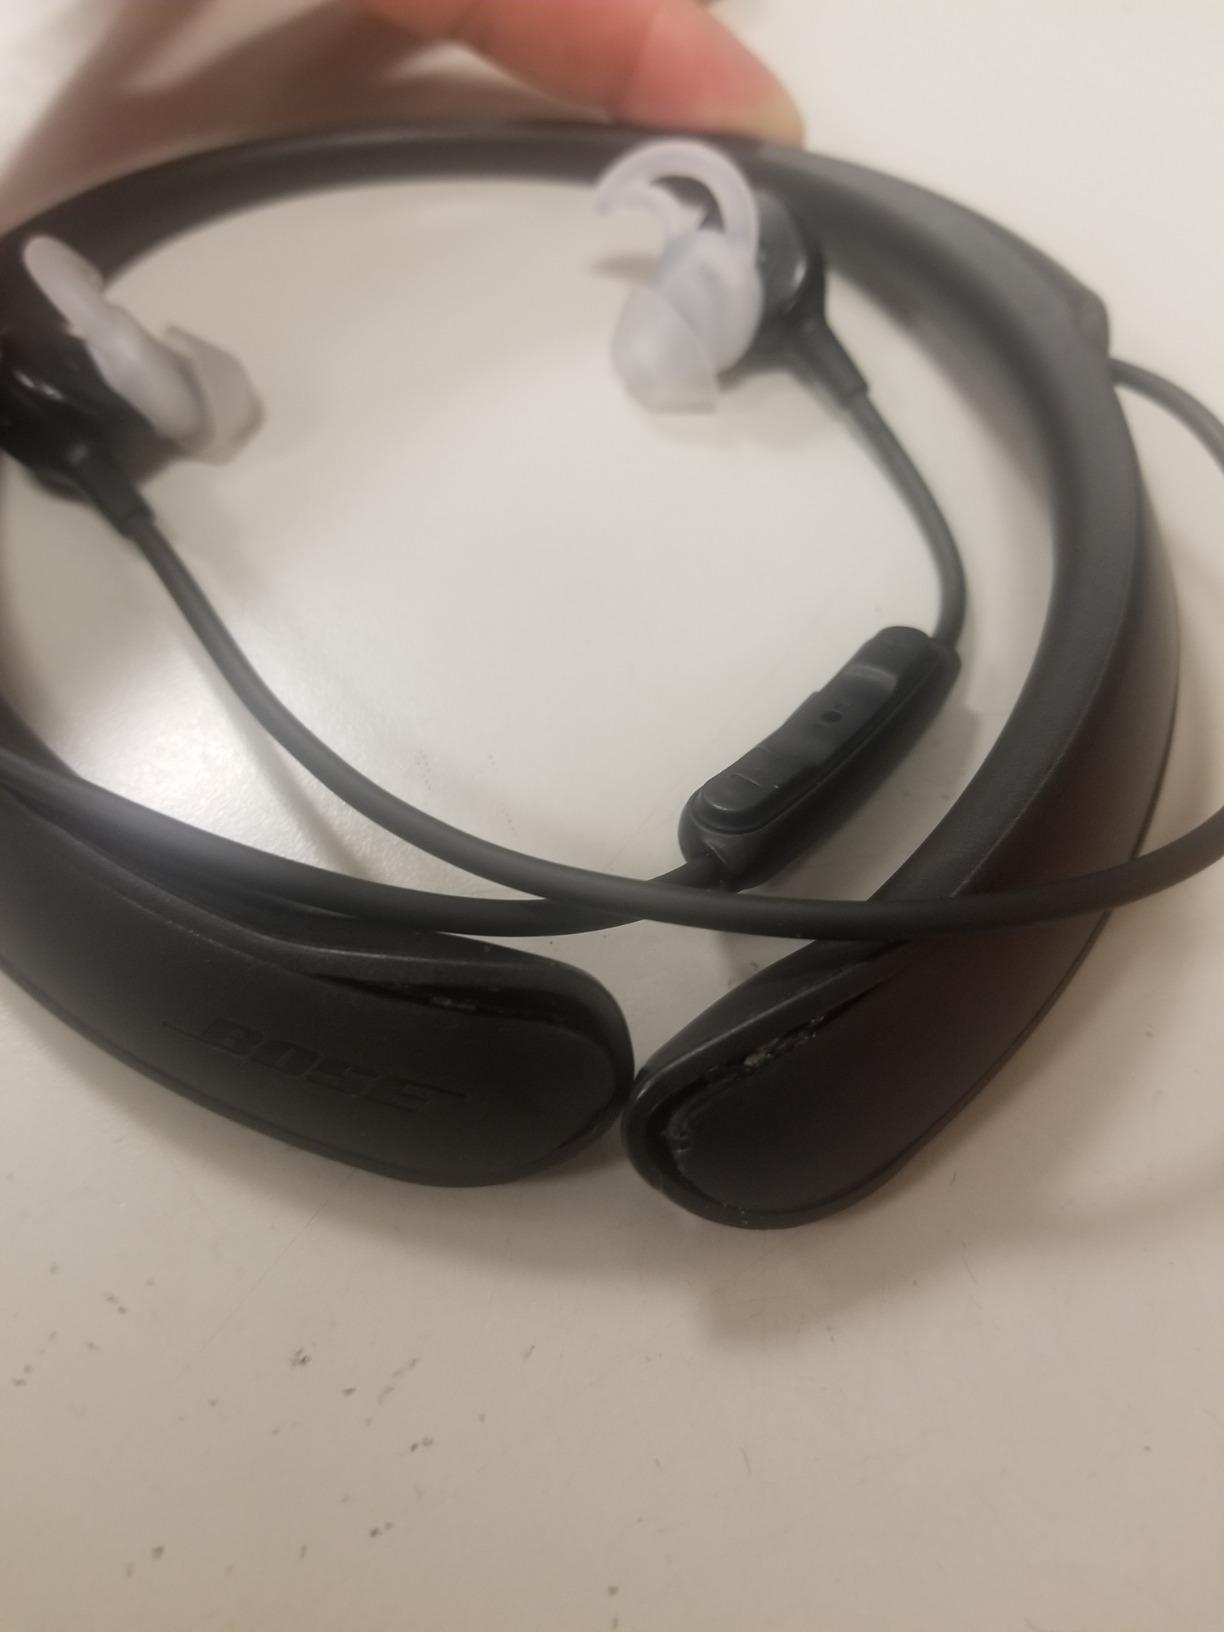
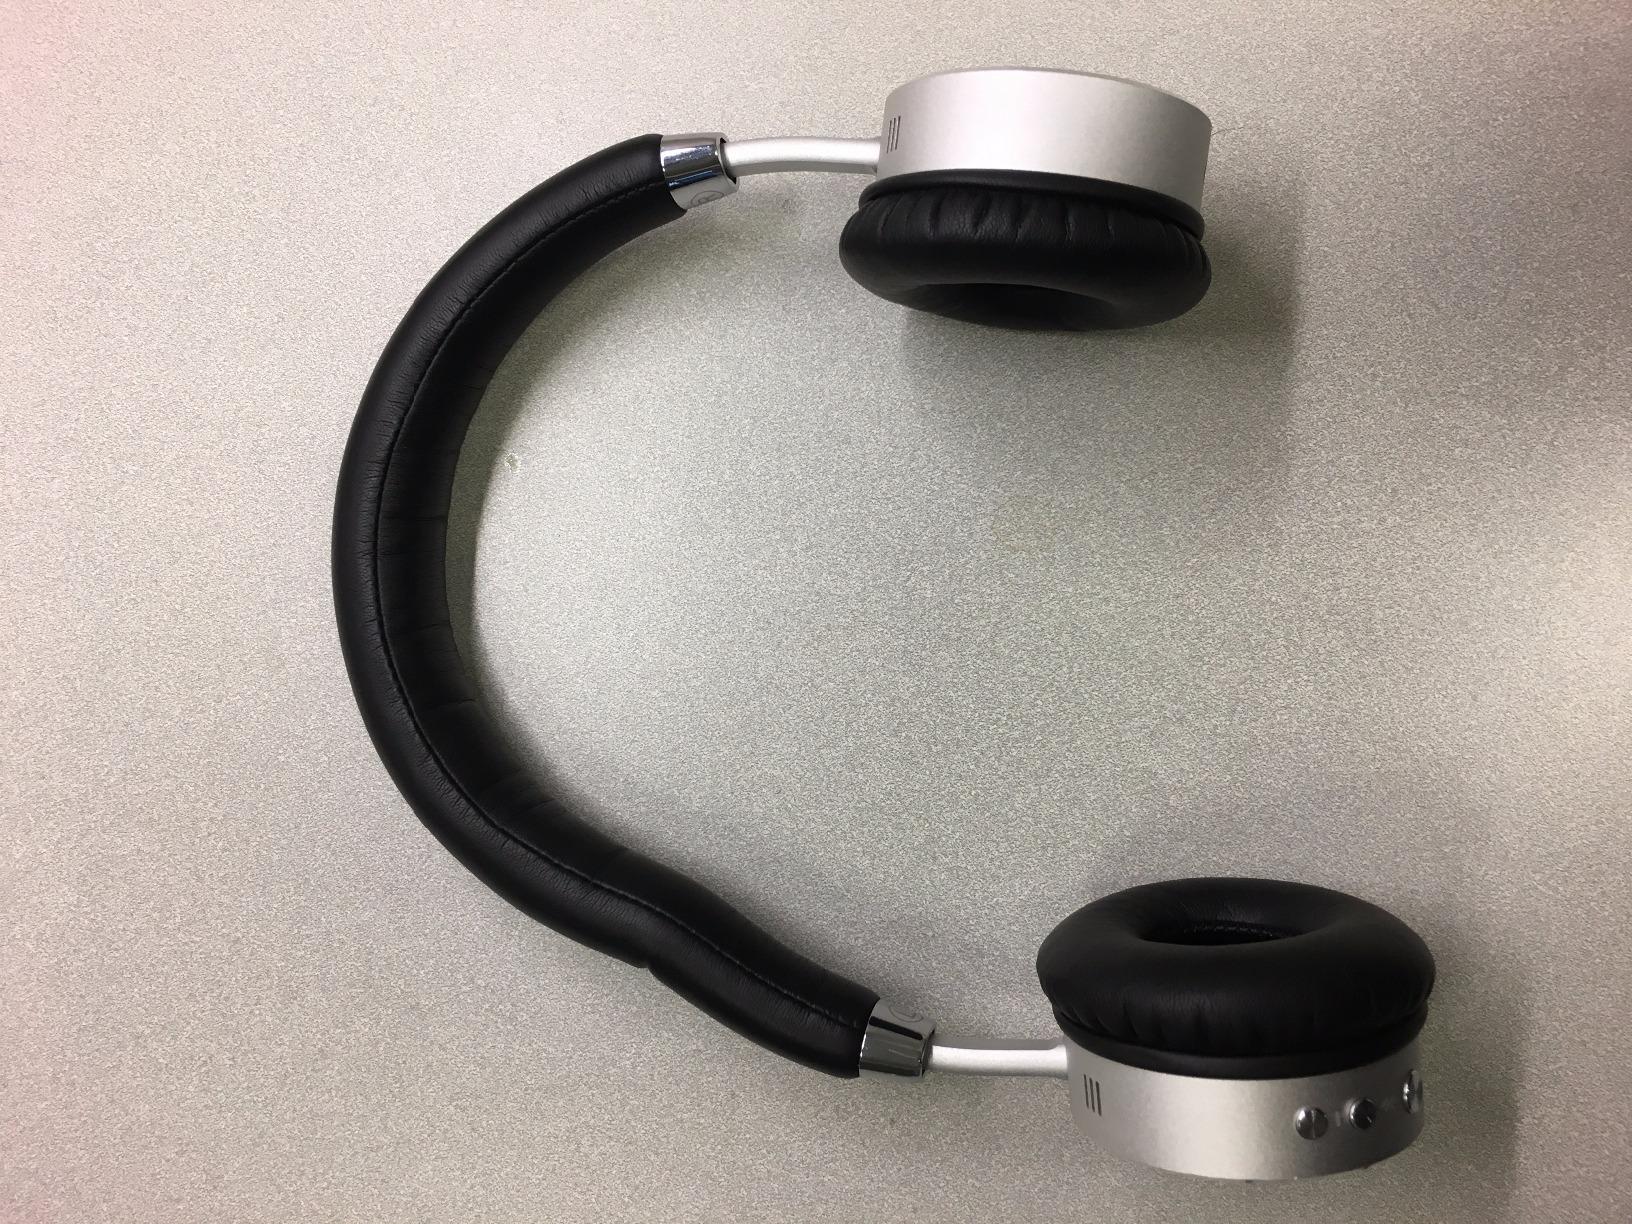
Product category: headphones
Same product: no